Lisbon

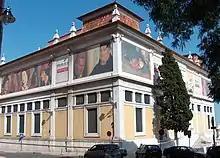
The National Museum of Ancient Art has one of the largest art collections in the world.

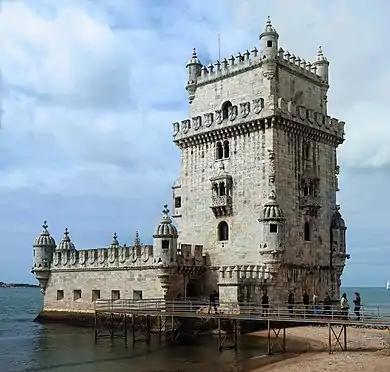
The Belém Tower, one of the most famous and visited landmarks in Lisbon and throughout Portugal

By the mid-20th century, the area had experienced some decline as industries closed down. However, since the late 20th century, Alcântara has seen revitalisation, with many of the old factories repurposed into trendy spaces such as art galleries, nightclubs, and creative hubs. In the early 1990s, Alcântara began to attract youth because of the number of pubs and discothèques. This was mainly due to its outer area of mostly commercial buildings, which acted as barriers to the noise-generating nightlife (which acted as a buffer to the residential communities surrounding it). In the meantime, some of these areas began to become gentrified, attracting loft developments and new flats, which have profited from its river views and central location.